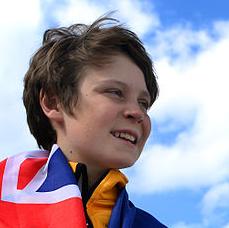
Age: 14